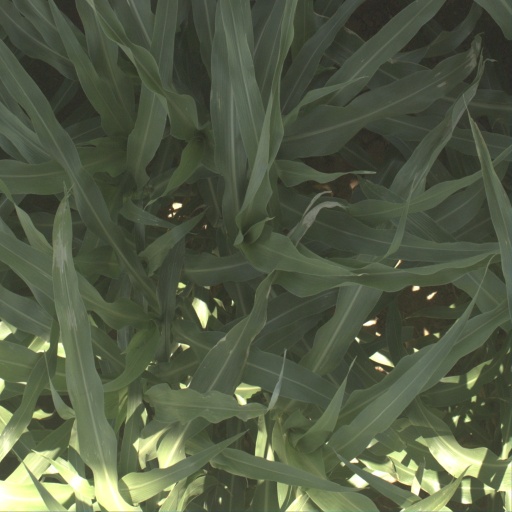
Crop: sorghum